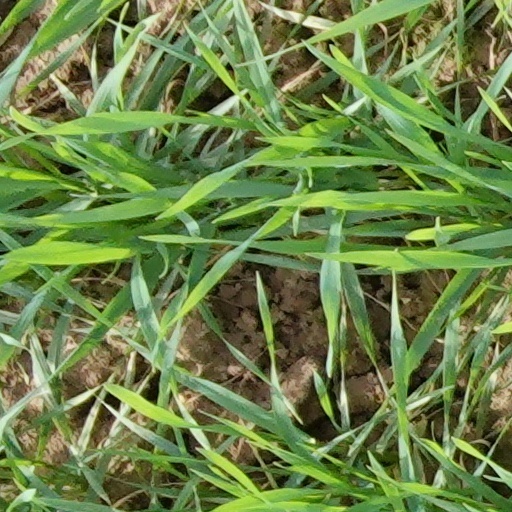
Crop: wheat